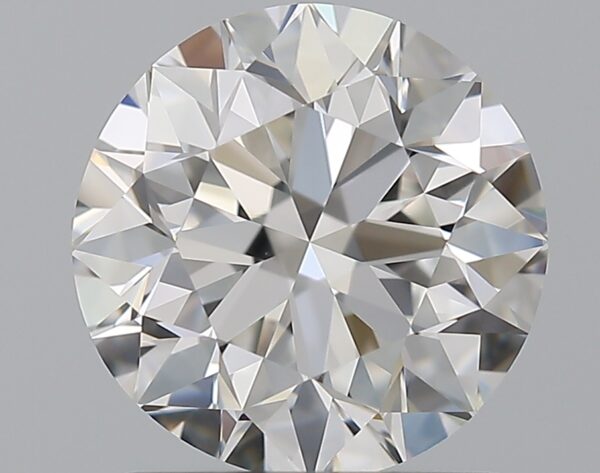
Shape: round
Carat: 1.5
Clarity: VVS2
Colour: F
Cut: VG
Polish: EX
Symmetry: VG
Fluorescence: N
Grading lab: GIA
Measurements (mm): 7.12 x 7.21 x 4.61